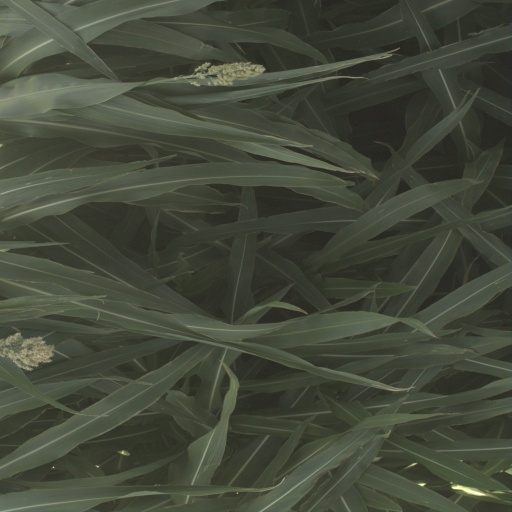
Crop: sorghum